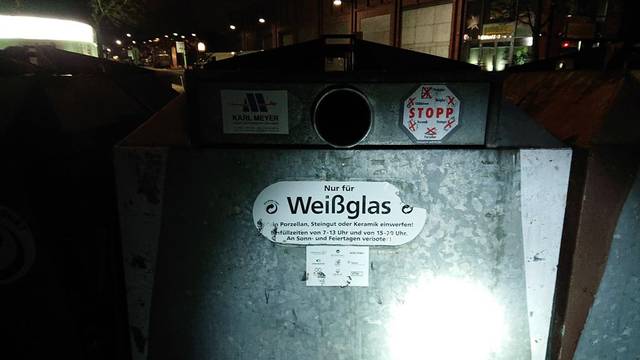
Region: Germany
Coordinates: 52.585, 13.312